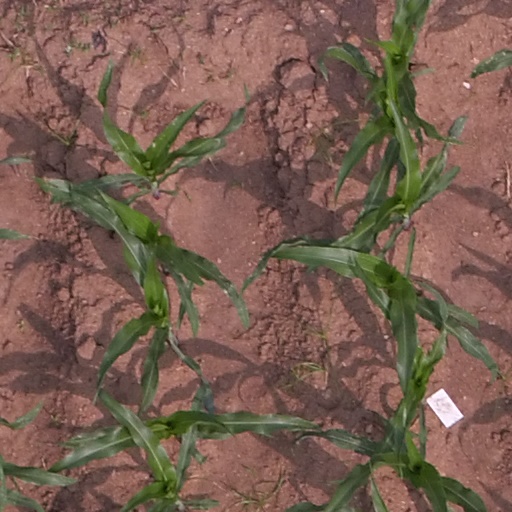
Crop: maize; corn